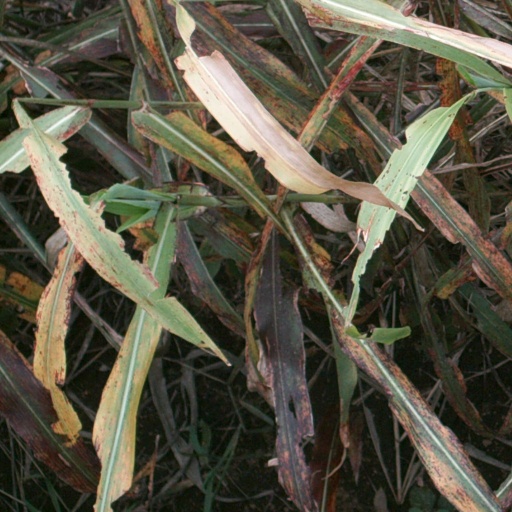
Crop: sorghum